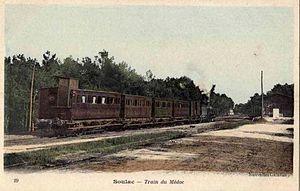
Carte postal du train à Soulac
La ligne de Ravezies à Pointe-de-Grave, anciennement ligne de Bordeaux-Saint-Louis à Pointe de Grave, et surnommée ligne du Médoc, est une ligne du réseau ferré français qui relie la gare de Ravezies au Verdon sur Mer et à la Pointe de Grave en traversant le Médoc. Une fois à la Pointe, la ville de Royan est reliée par correspondance avec le bac.